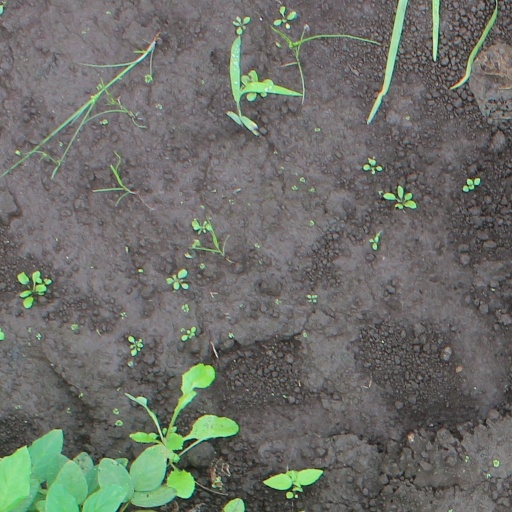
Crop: soybean